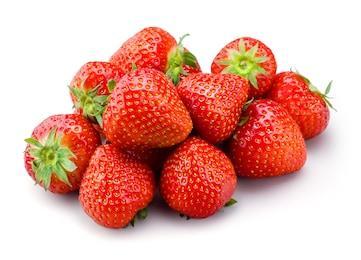
Label: Strawberry